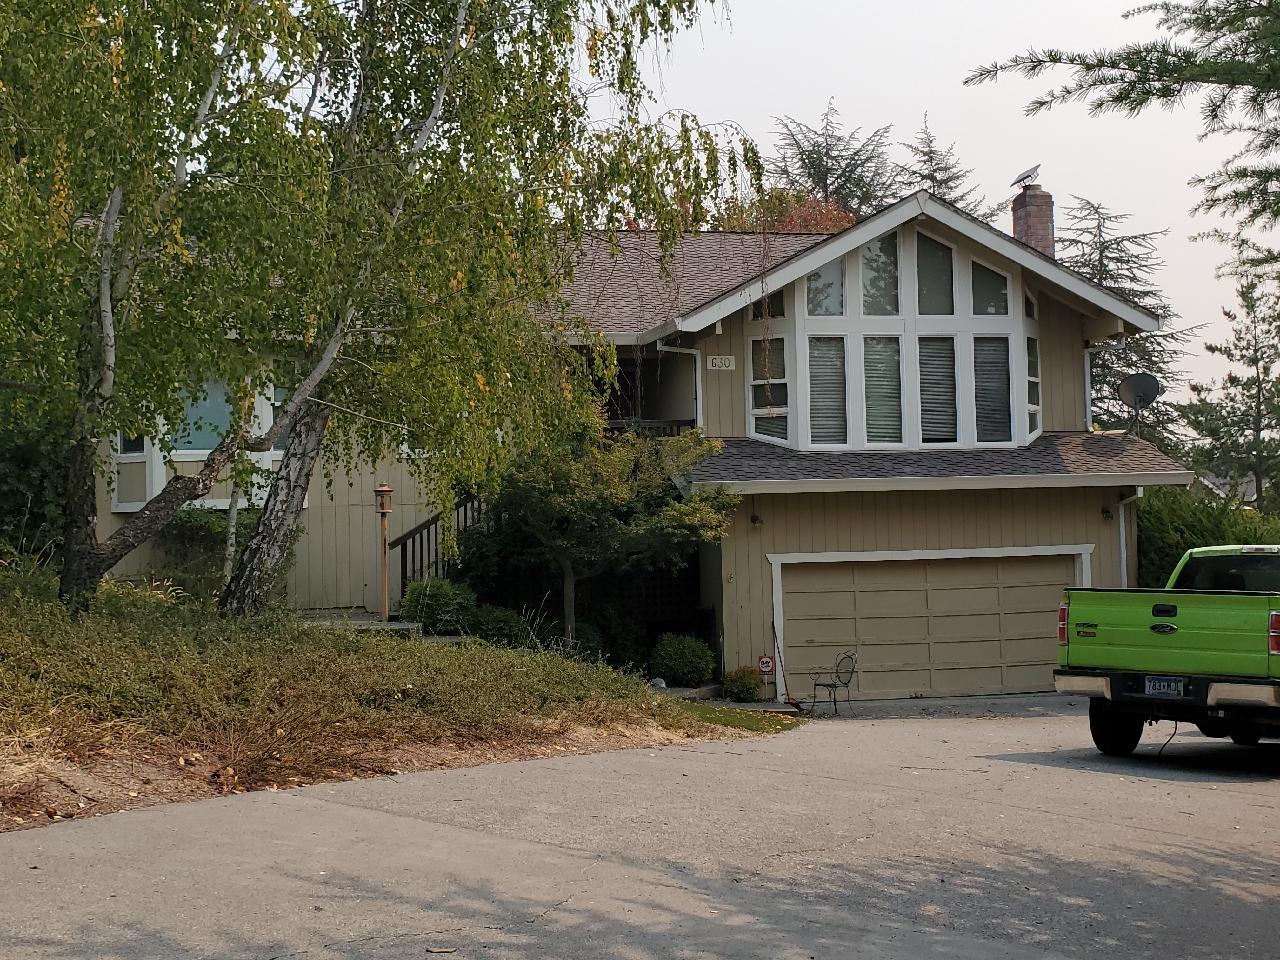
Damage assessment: no_damage